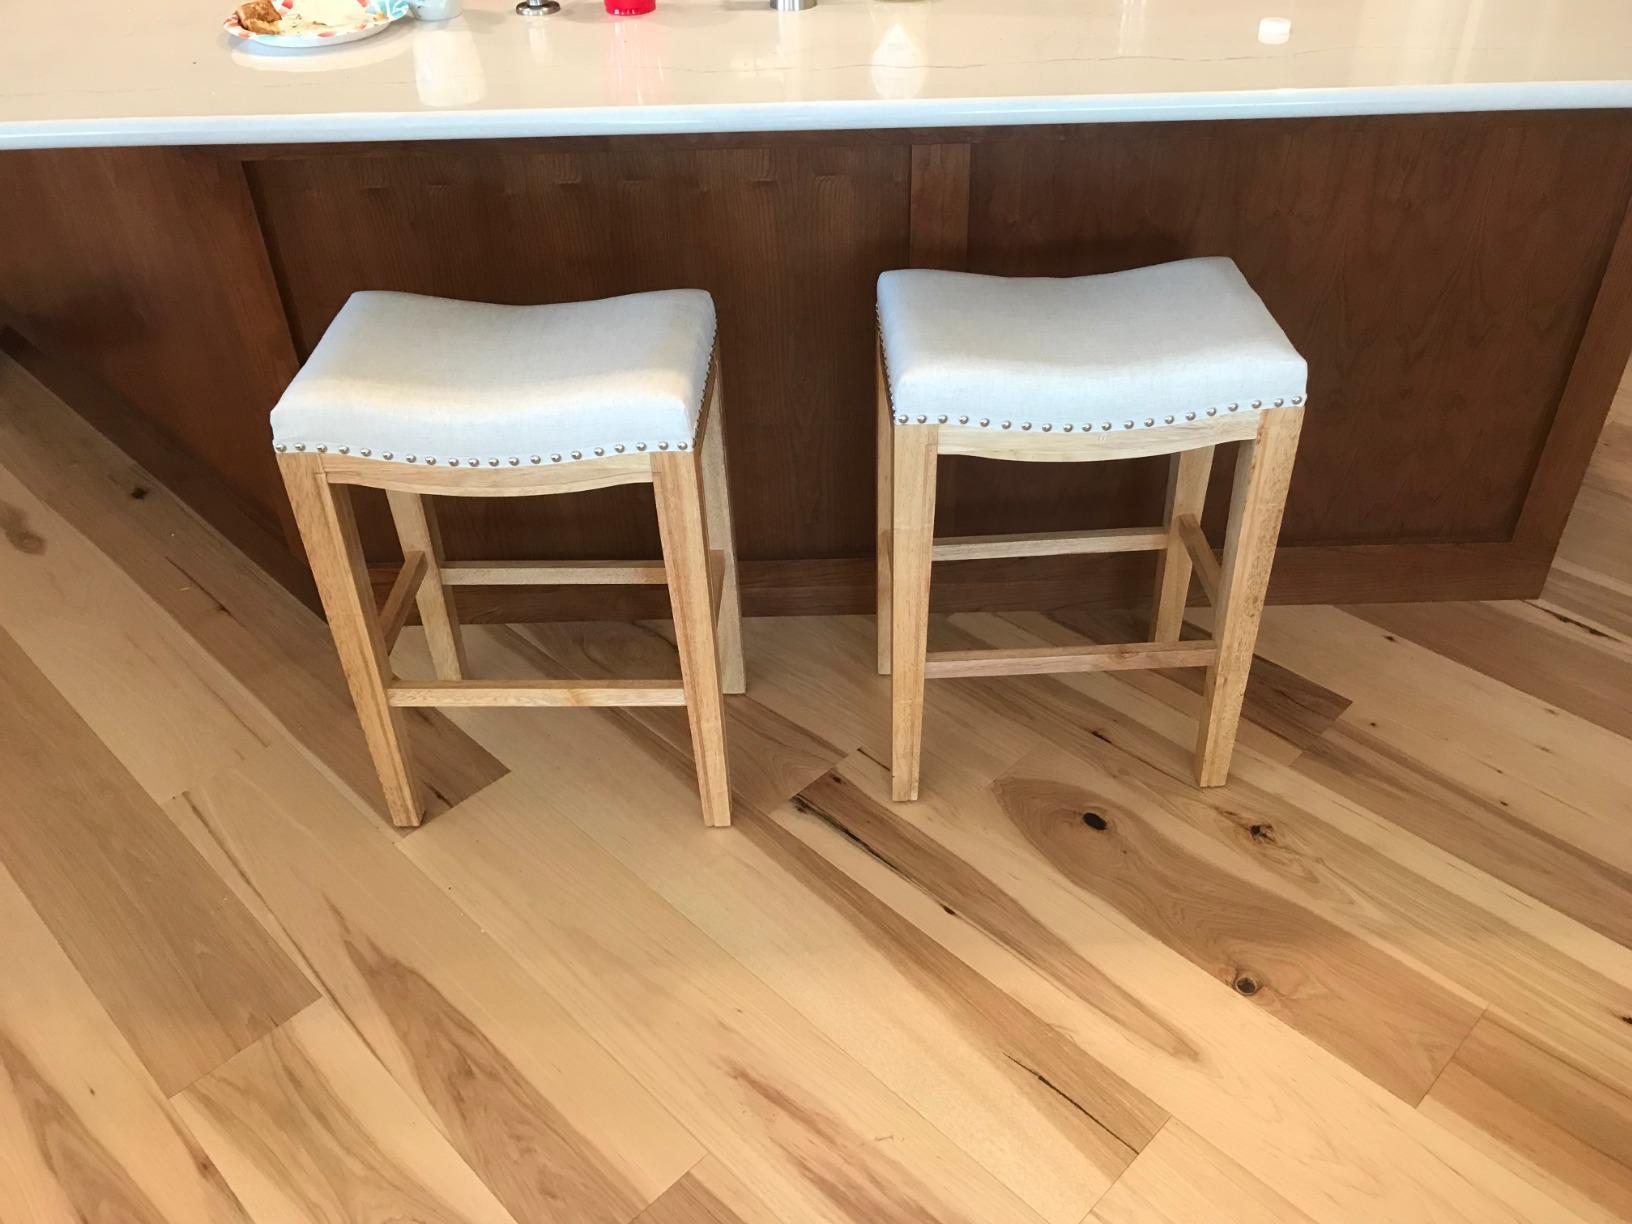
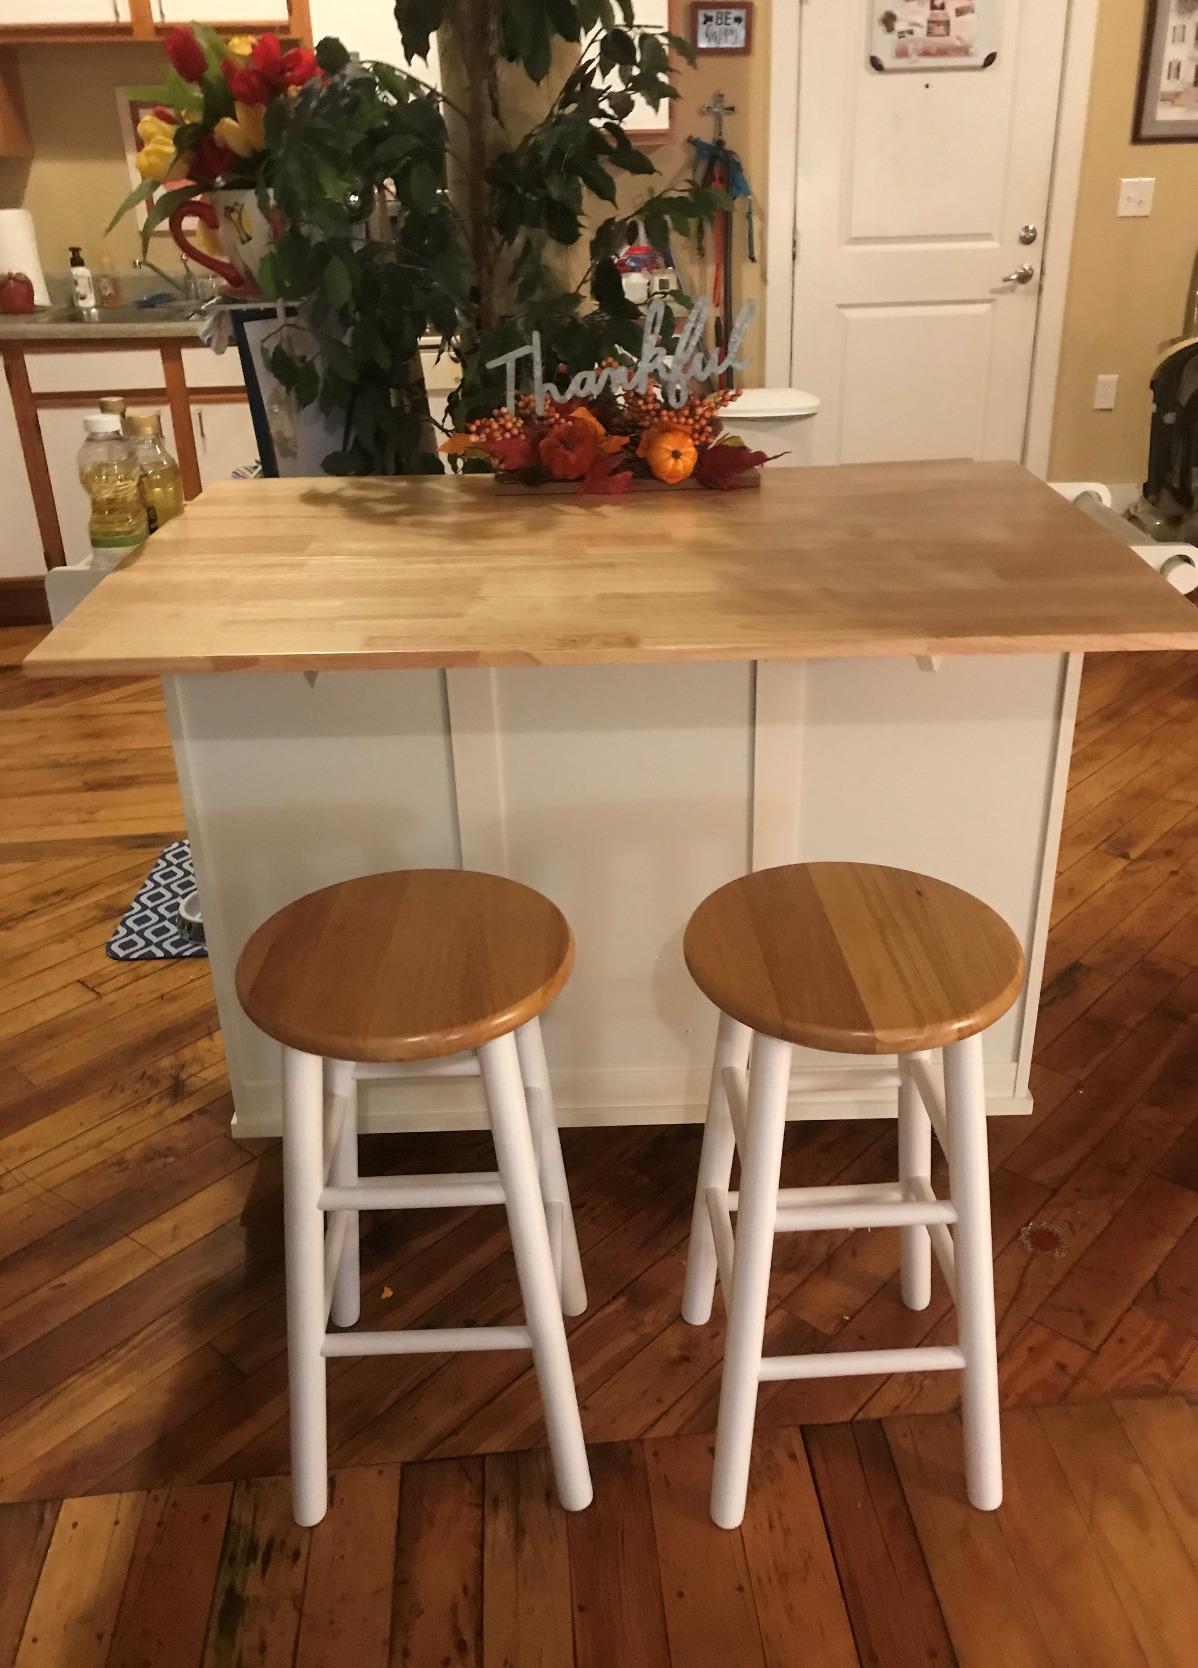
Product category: stool
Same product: no